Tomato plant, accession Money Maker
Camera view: tilt-top (135 deg); turntable rotation: 30 degrees
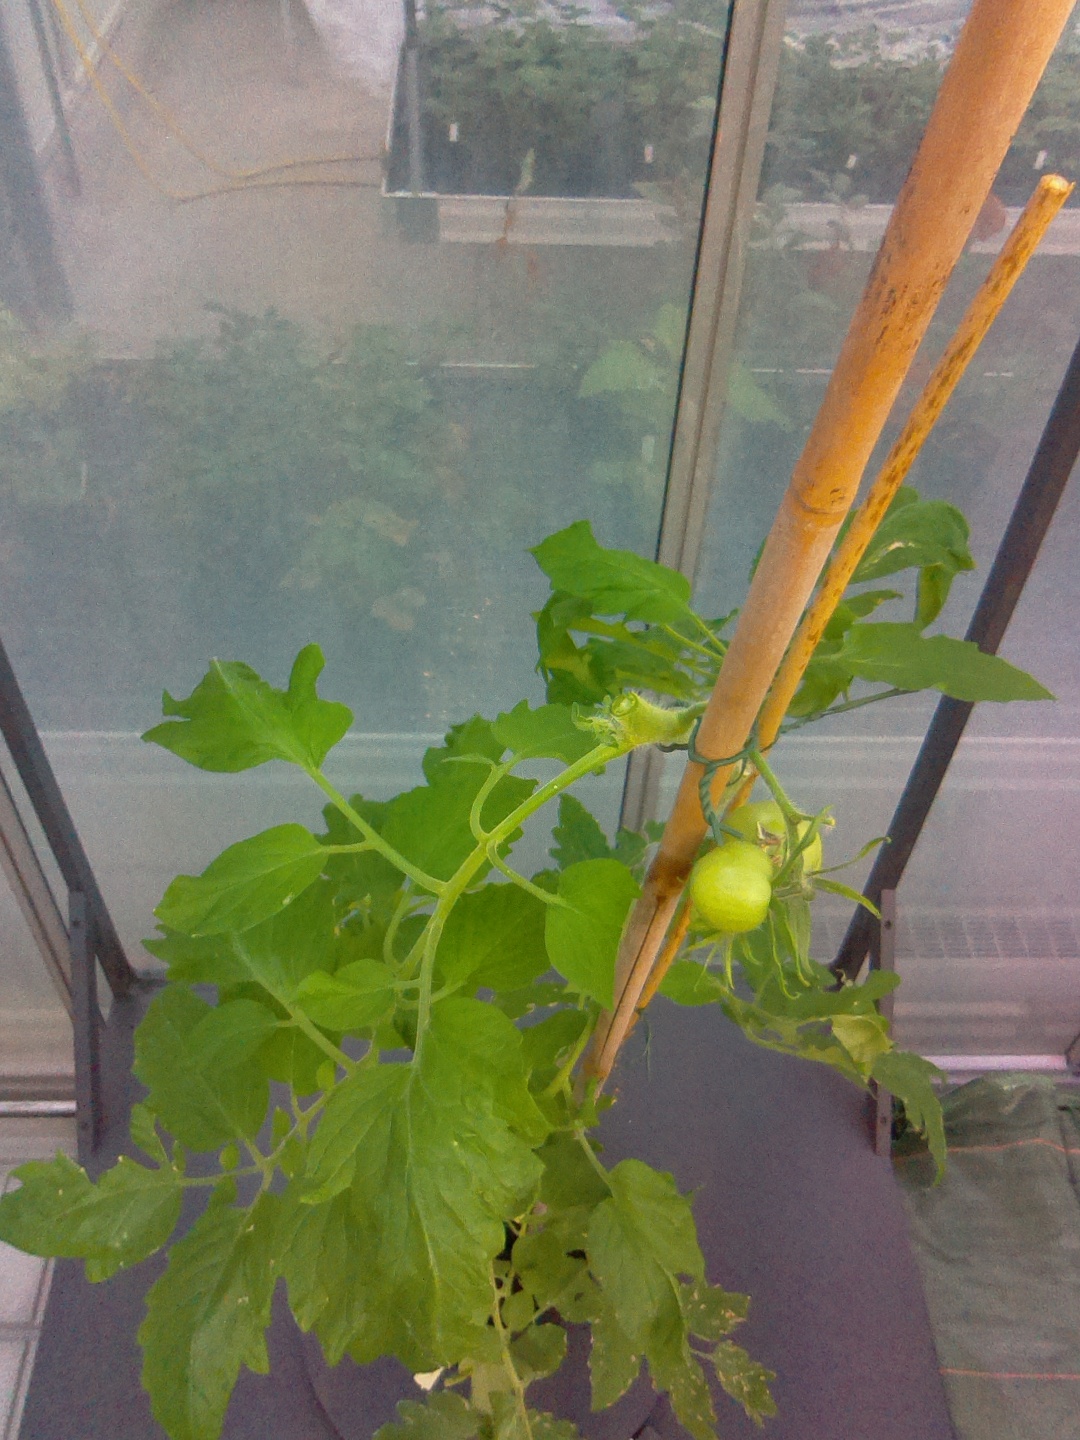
BBCH growth stage 71: 10%-20% of final fruit size